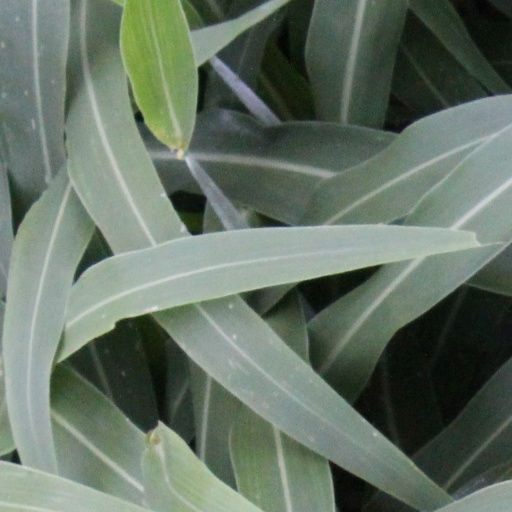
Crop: sorghum